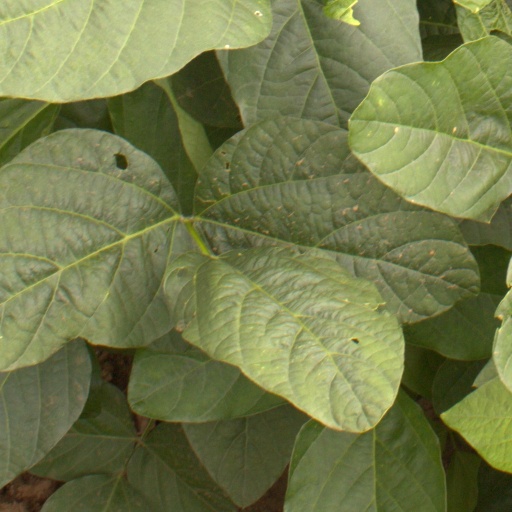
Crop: soybean